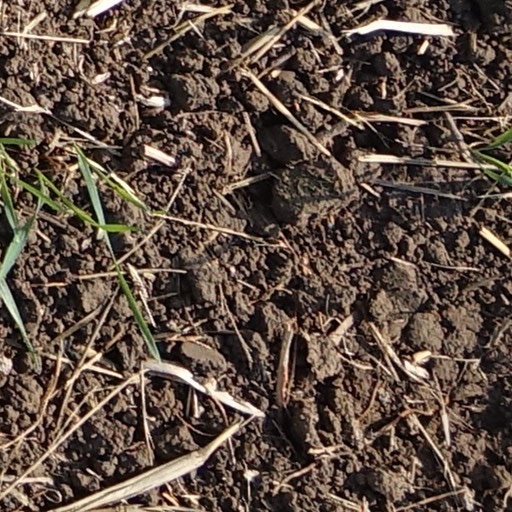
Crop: wheat